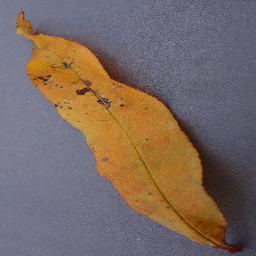
Label: Peach___Bacterial_spot